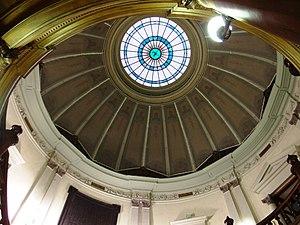
La bibliothèque préfectorale de Nakanoshima